Second Test, 2000–01 Border–Gavaskar Trophy

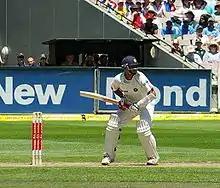
Rahul Dravid (pictured in 2007) scored 180 runs in India's second innings.

Laxman (281) and Dravid (180) both departed to standing ovations from the capacity Eden Gardens crowd. The two eventually added 376 in that game-changing stand. Zaheer Khan then scored some quick runs as India declared on 657/7 13 overs into the final day, setting Australia a target of 384 in a minimum of 75 overs. With a required rate of over 5 runs, an Australian win was almost certainly out of the question. The openers Hayden and Slater again began well as Australia reached 166/3 in 45 overs. With only 30 overs remaining in the day and Steve Waugh looking solid, a draw seemed to be on the cards. But Harbhajan Singh dismissed Waugh and Ponting in quick succession to trigger a dramatic Australian capitulation. Tendulkar then removed Gilchrist for a first ball duck, completing Gilchrist's first and only king pair. It was only his 16th game, and he had won all 15 previous games. In his next two overs, Tendulkar dismissed Hayden and trapped Warne lbw with a perfectly pitched googly. Harbhajan then took the final two wickets to take his match tally to 13 wickets and complete a sensational 171 run Indian victory. It was only the third instance of a team winning the match after following on in the history of international cricket, with Australia on the losing side on all 3 occasions.